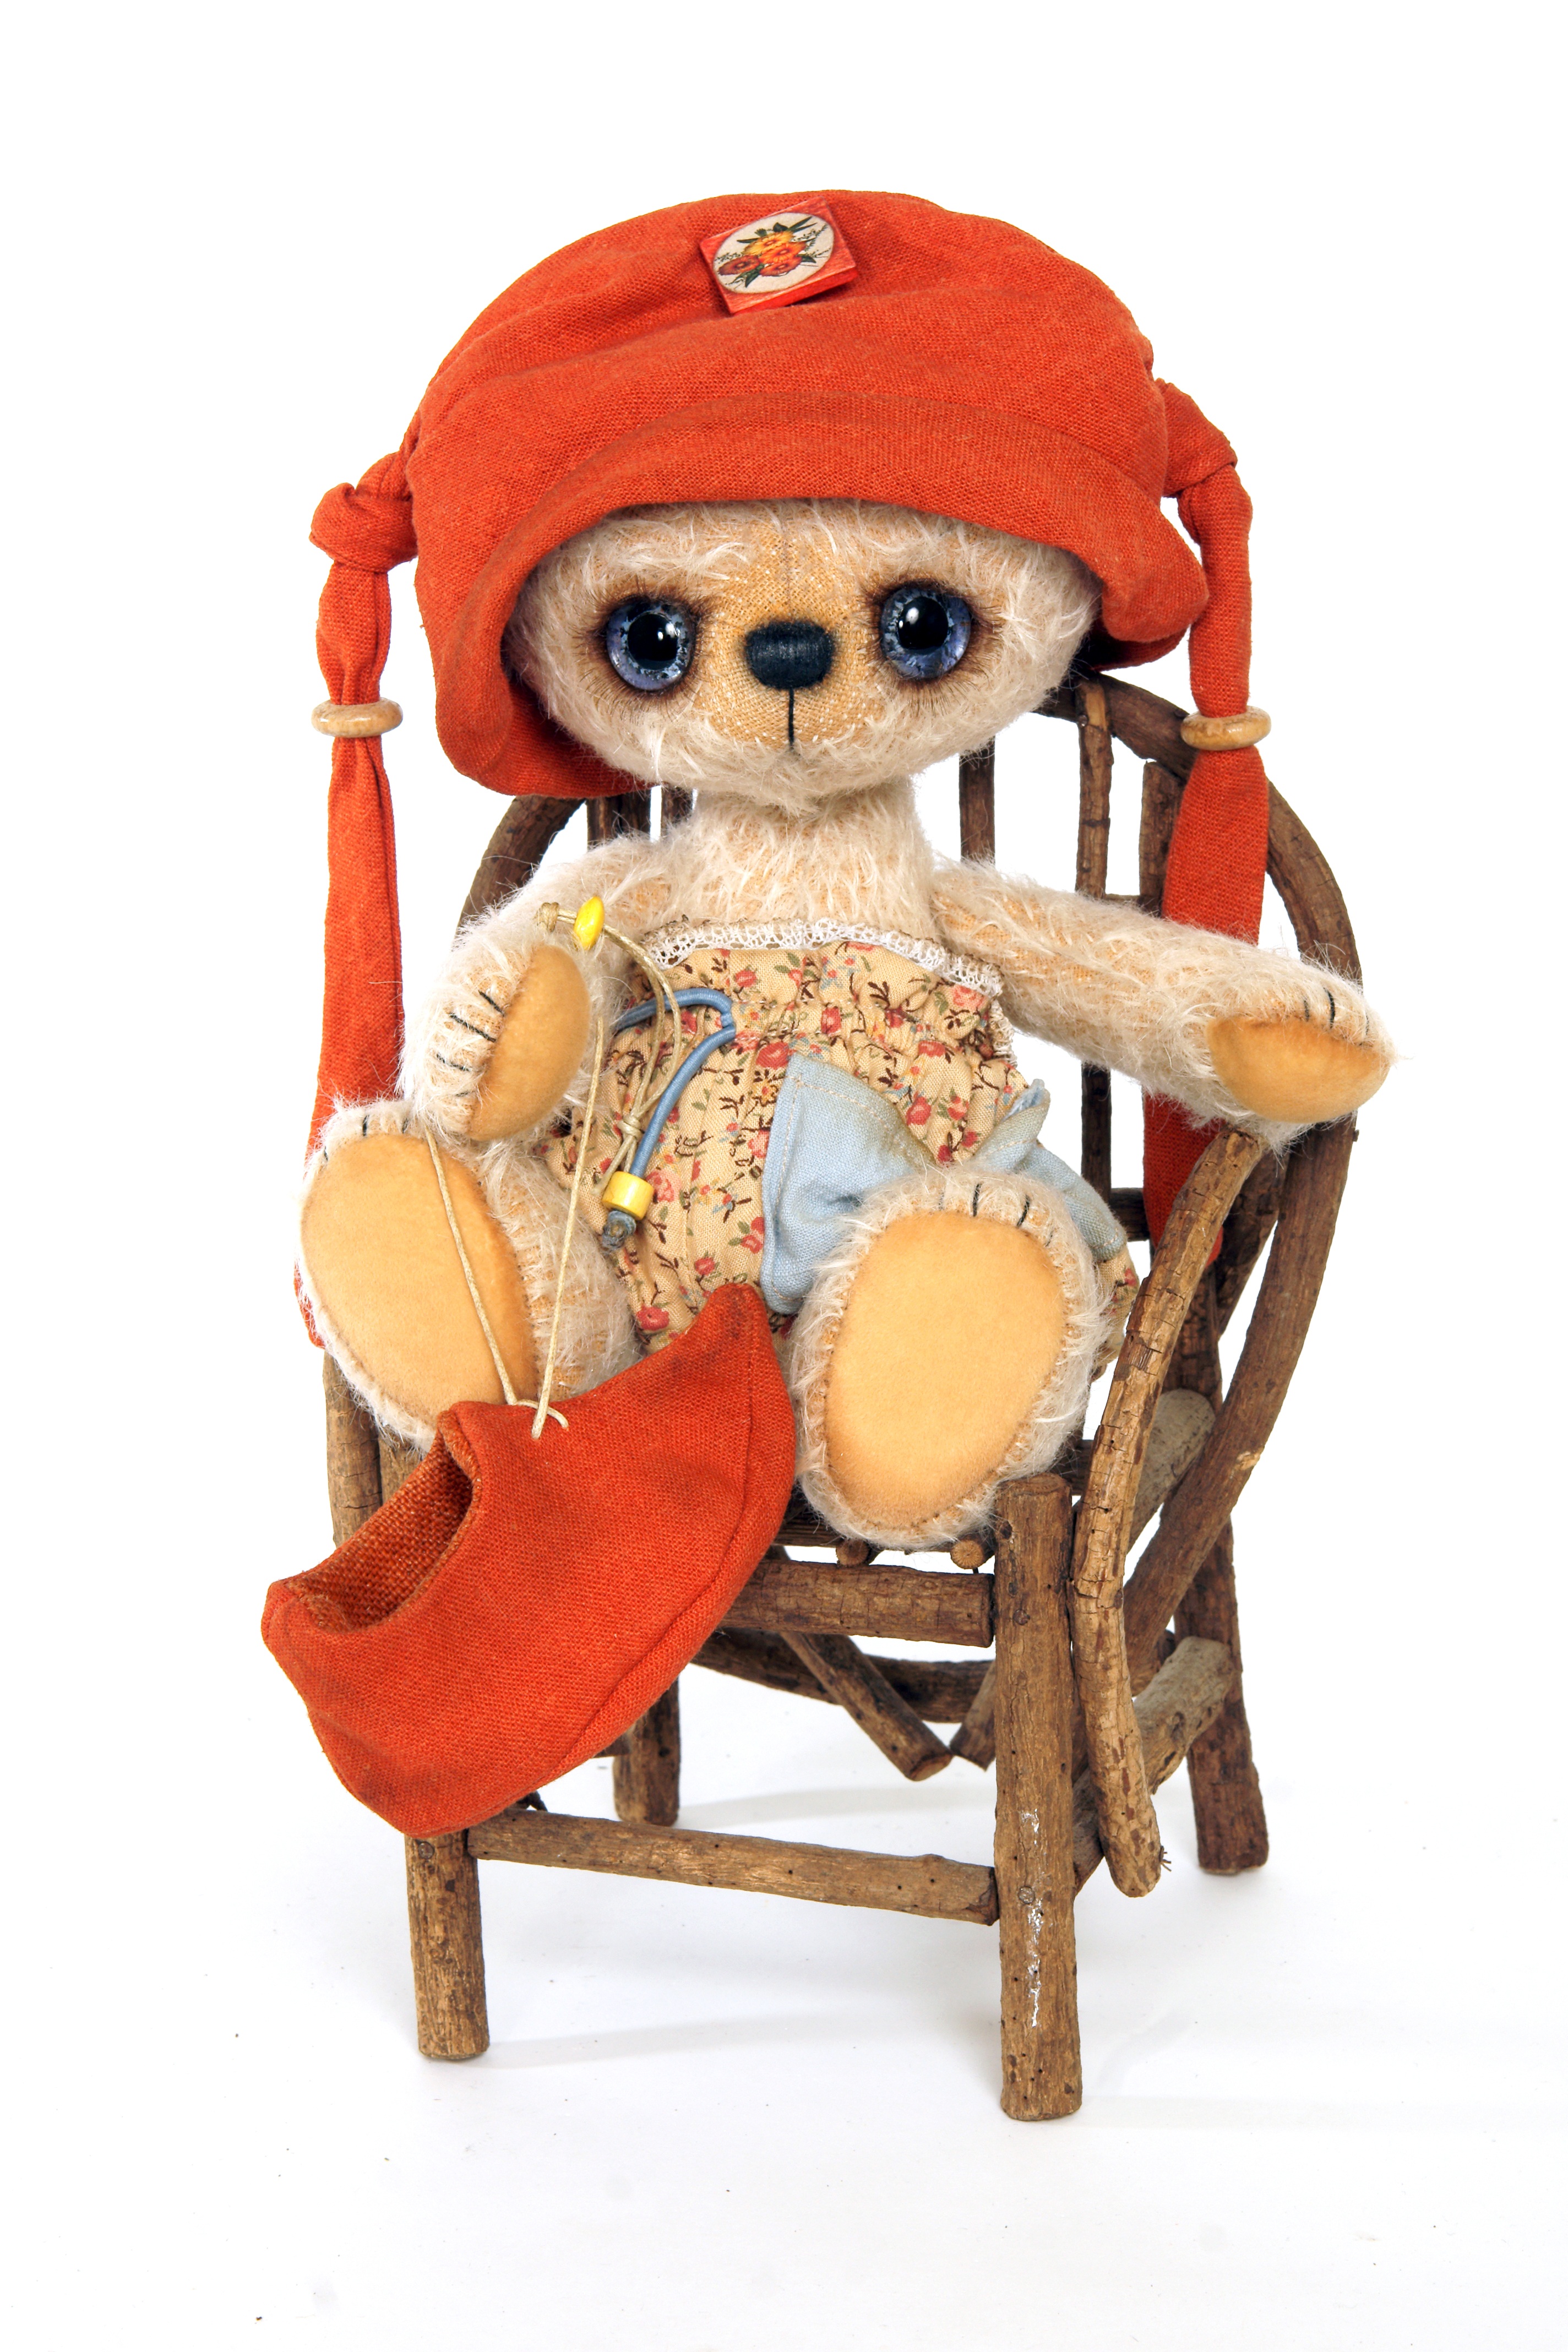
play, chair, sitting, small, furniture, toy, baby doll, product, textile, doll, figurine, beautiful, plush, action figure, russia, cartoon, novosibirsk, papier mache, stuffed toy, human positions, folk art items